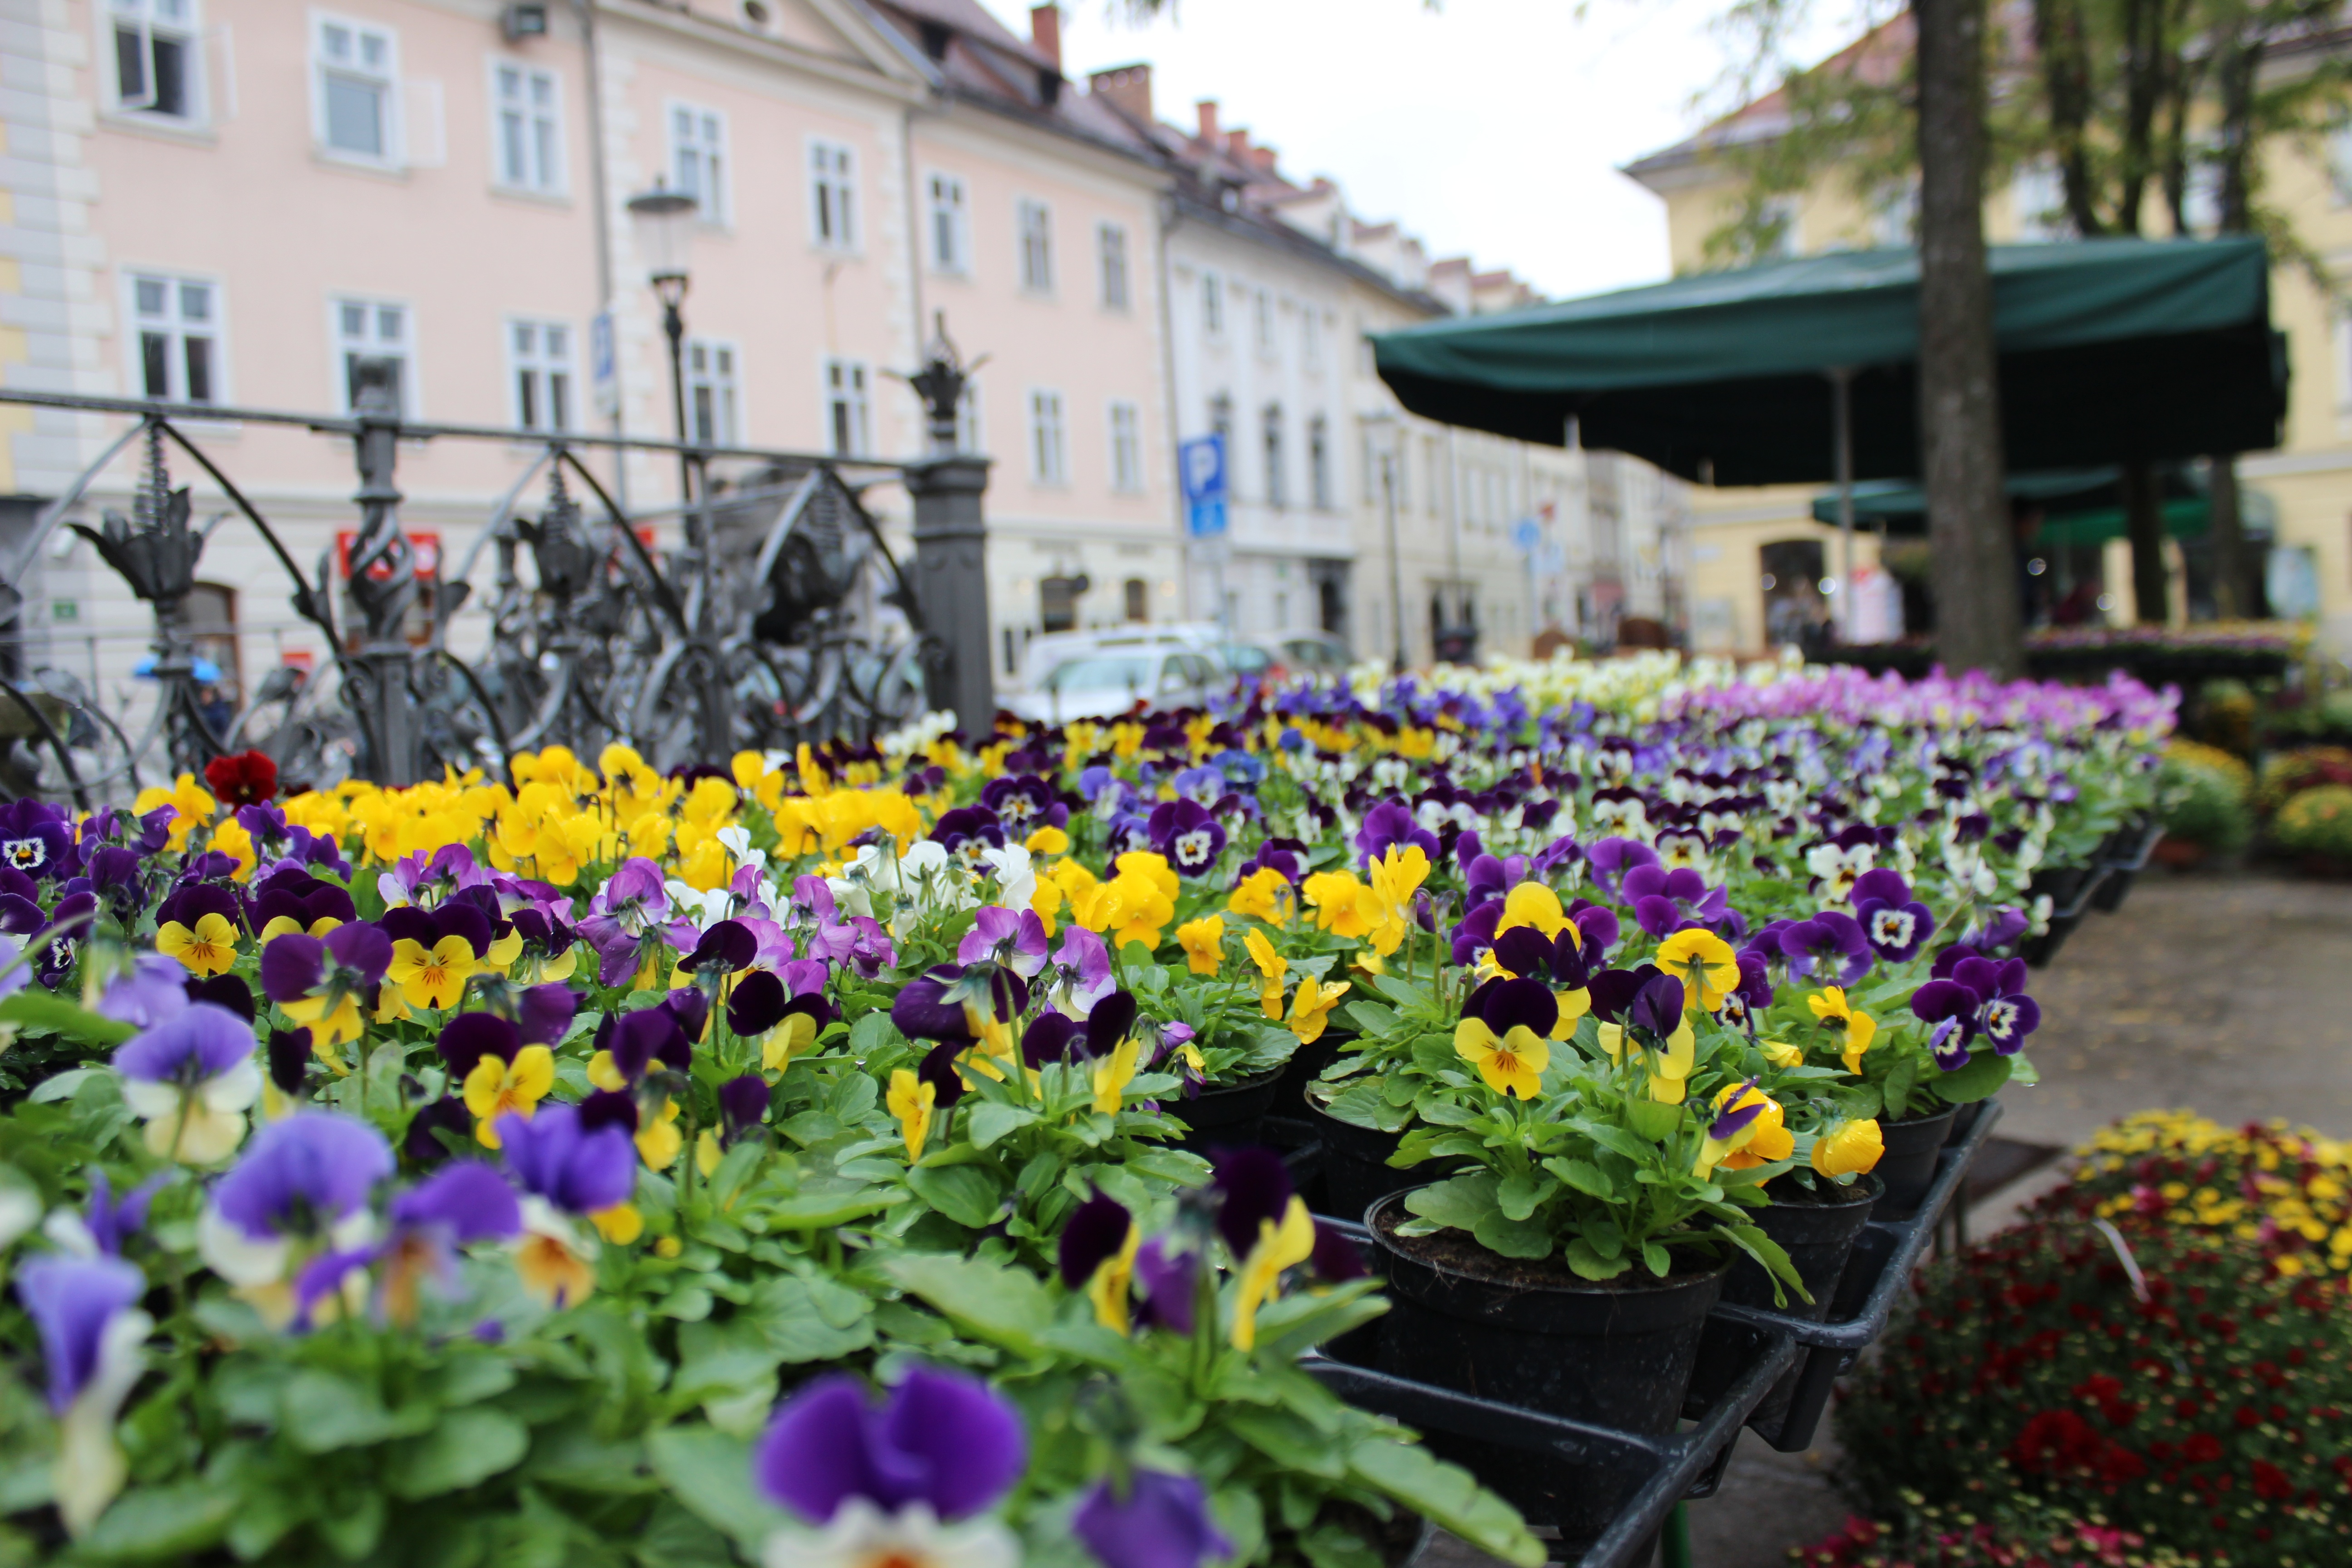
plant, flower, garden, flora, floristry, flowering plant, annual plant, land plant, violet family